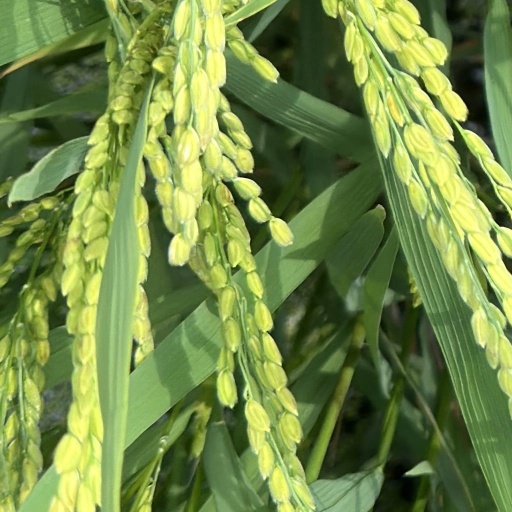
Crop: rice